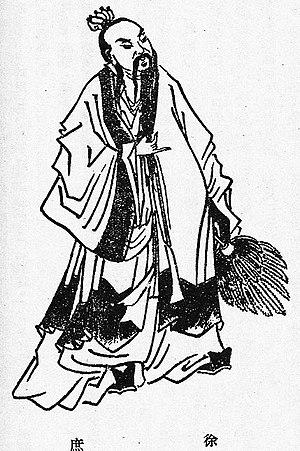
Xu Shu était l'un des conseillers de Liu Bei pendant l'ère des Trois Royaumes en Chine. Il est aussi connu sous le nom de Dan Fu, un pseudonyme qu'il aurait pris pour échapper à une accusation de meurtre. Jeune, il étudia auprès de Sima Hui avec Zhuge Liang et Pang Tong.